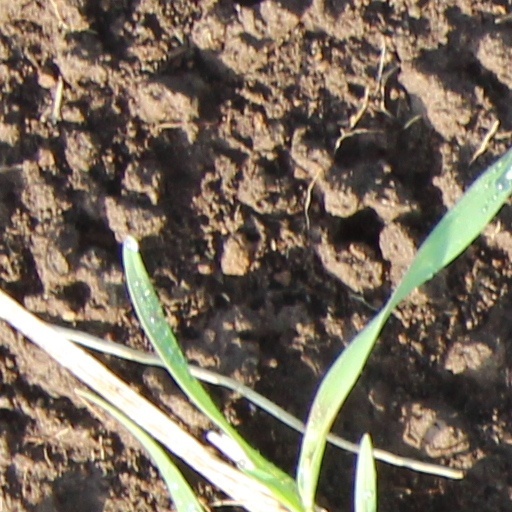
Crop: wheat